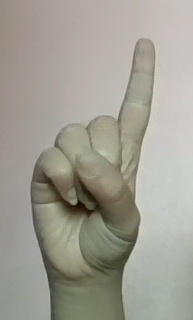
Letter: bb